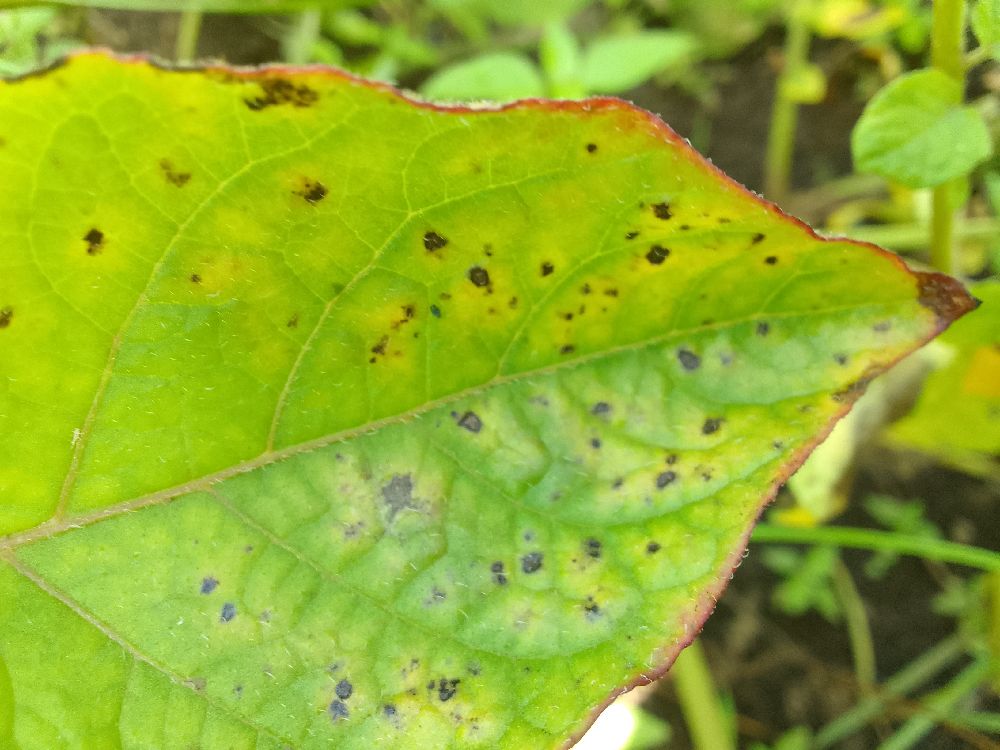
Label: Early blight